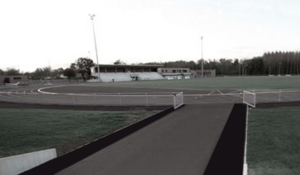
Stade Antonin Chastel à Thiers
Le stade Antonin-Chastel est une enceinte sportive située à Thiers dans le département du Puy-de-Dôme en région Auvergne-Rhône-Alpes.
Thiers est une commune française, située dans le département du Puy-de-Dôme en région Auvergne-Rhône-Alpes adhérente du parc naturel régional Livradois-Forez. Elle est l'une des quatre sous-préfectures du département avec Ambert, Issoire et Riom. Les habitants sont appelés les Thiernois, voire également les bitords.